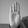
ASL letter: B